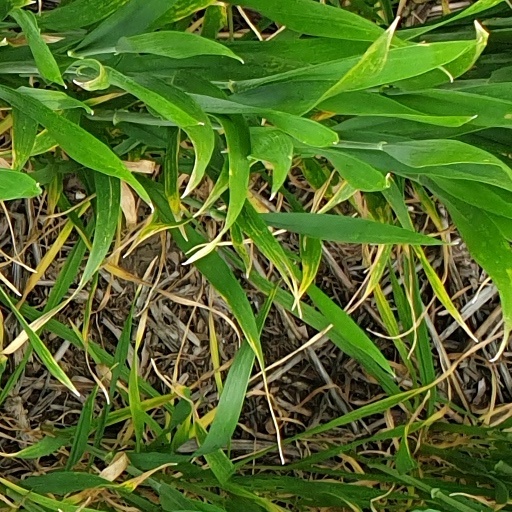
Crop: wheat